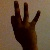
The image shows a hand gesture representing the number 9 in Indian Sign Language.